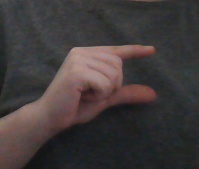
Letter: dal